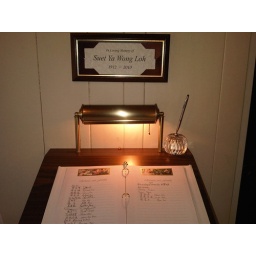
Right outside the chapel -- sign in book